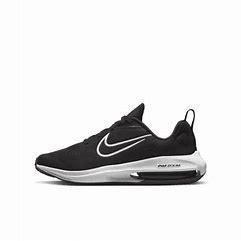
Brand: Nike
Model: Air Zoom Arcadia 2